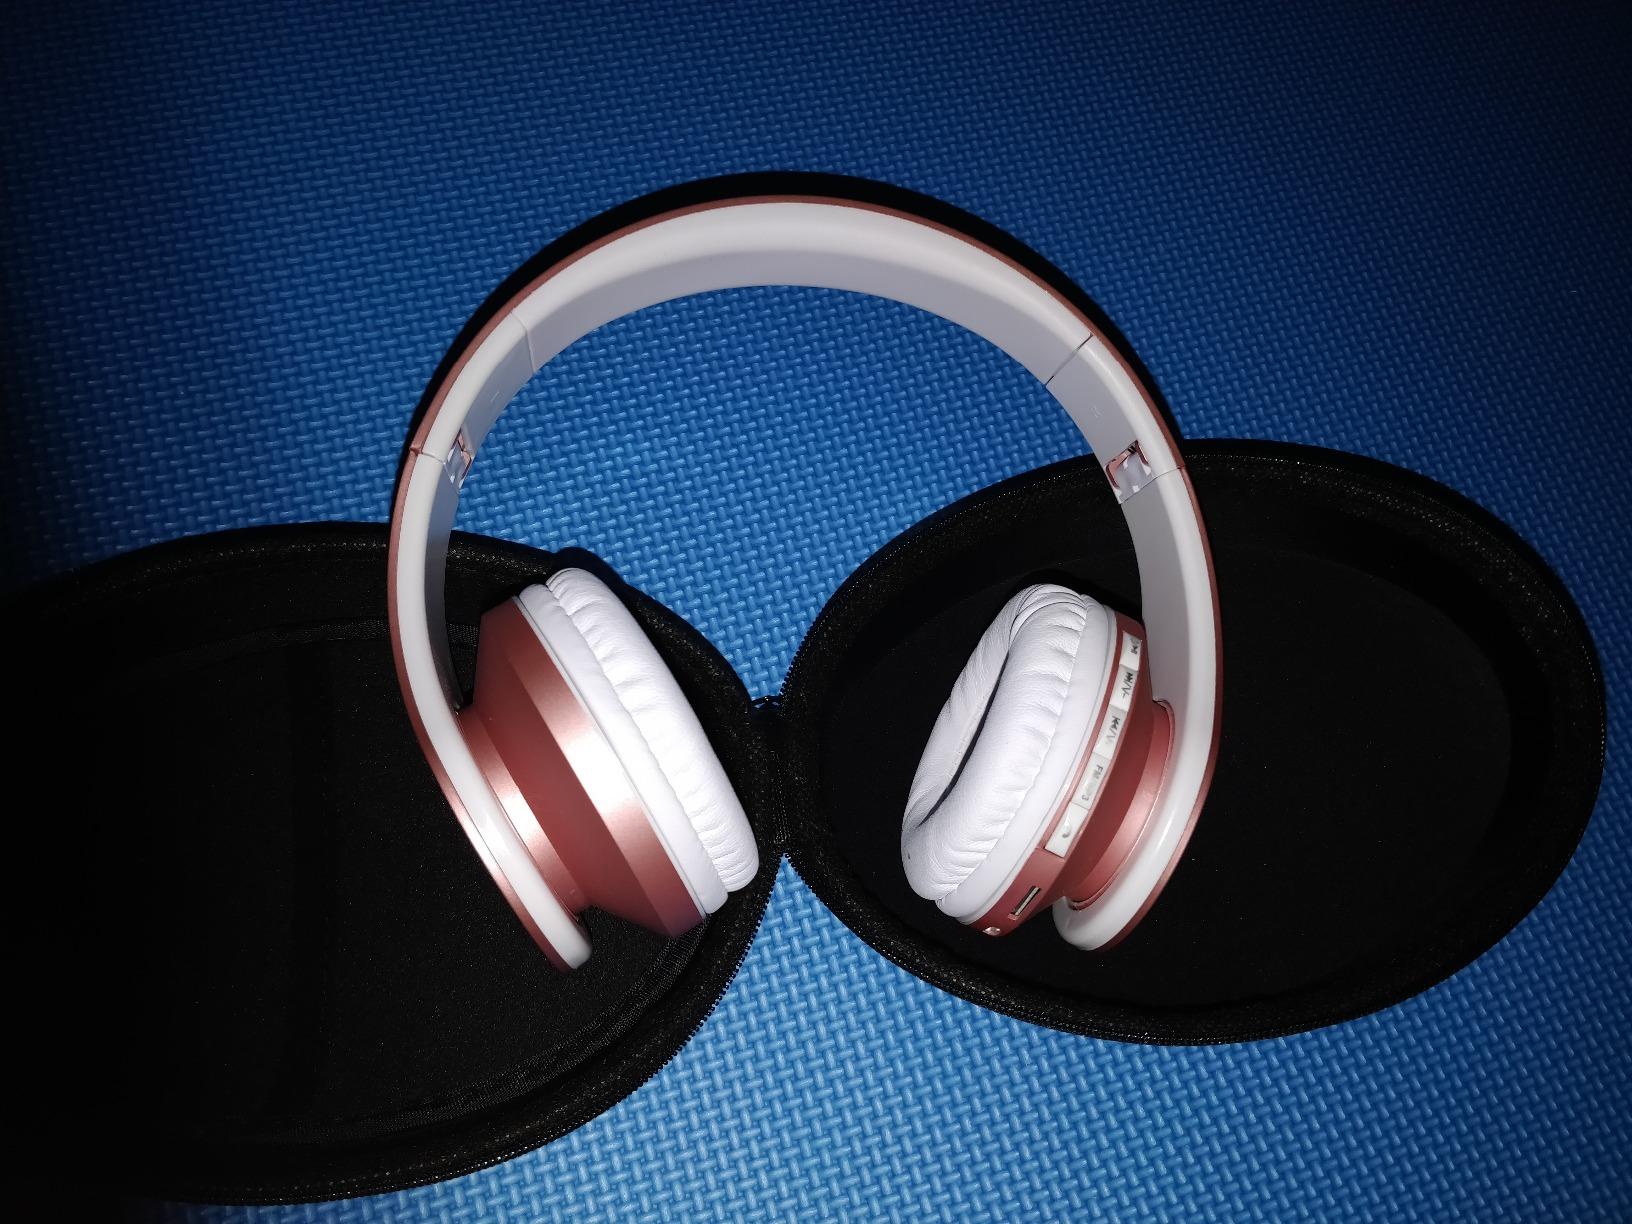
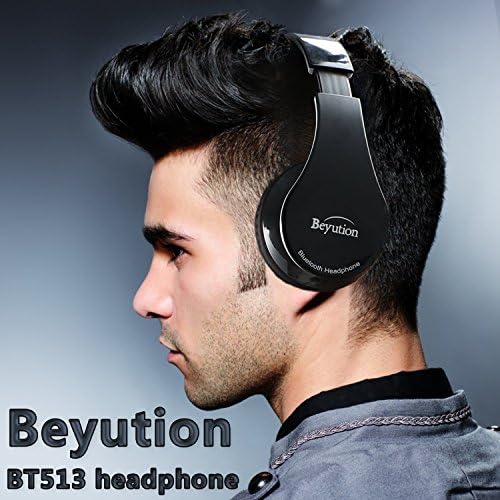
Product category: headphones
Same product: no